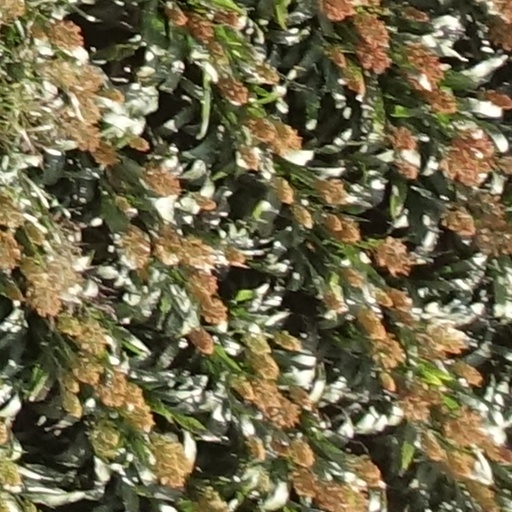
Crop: sorghum